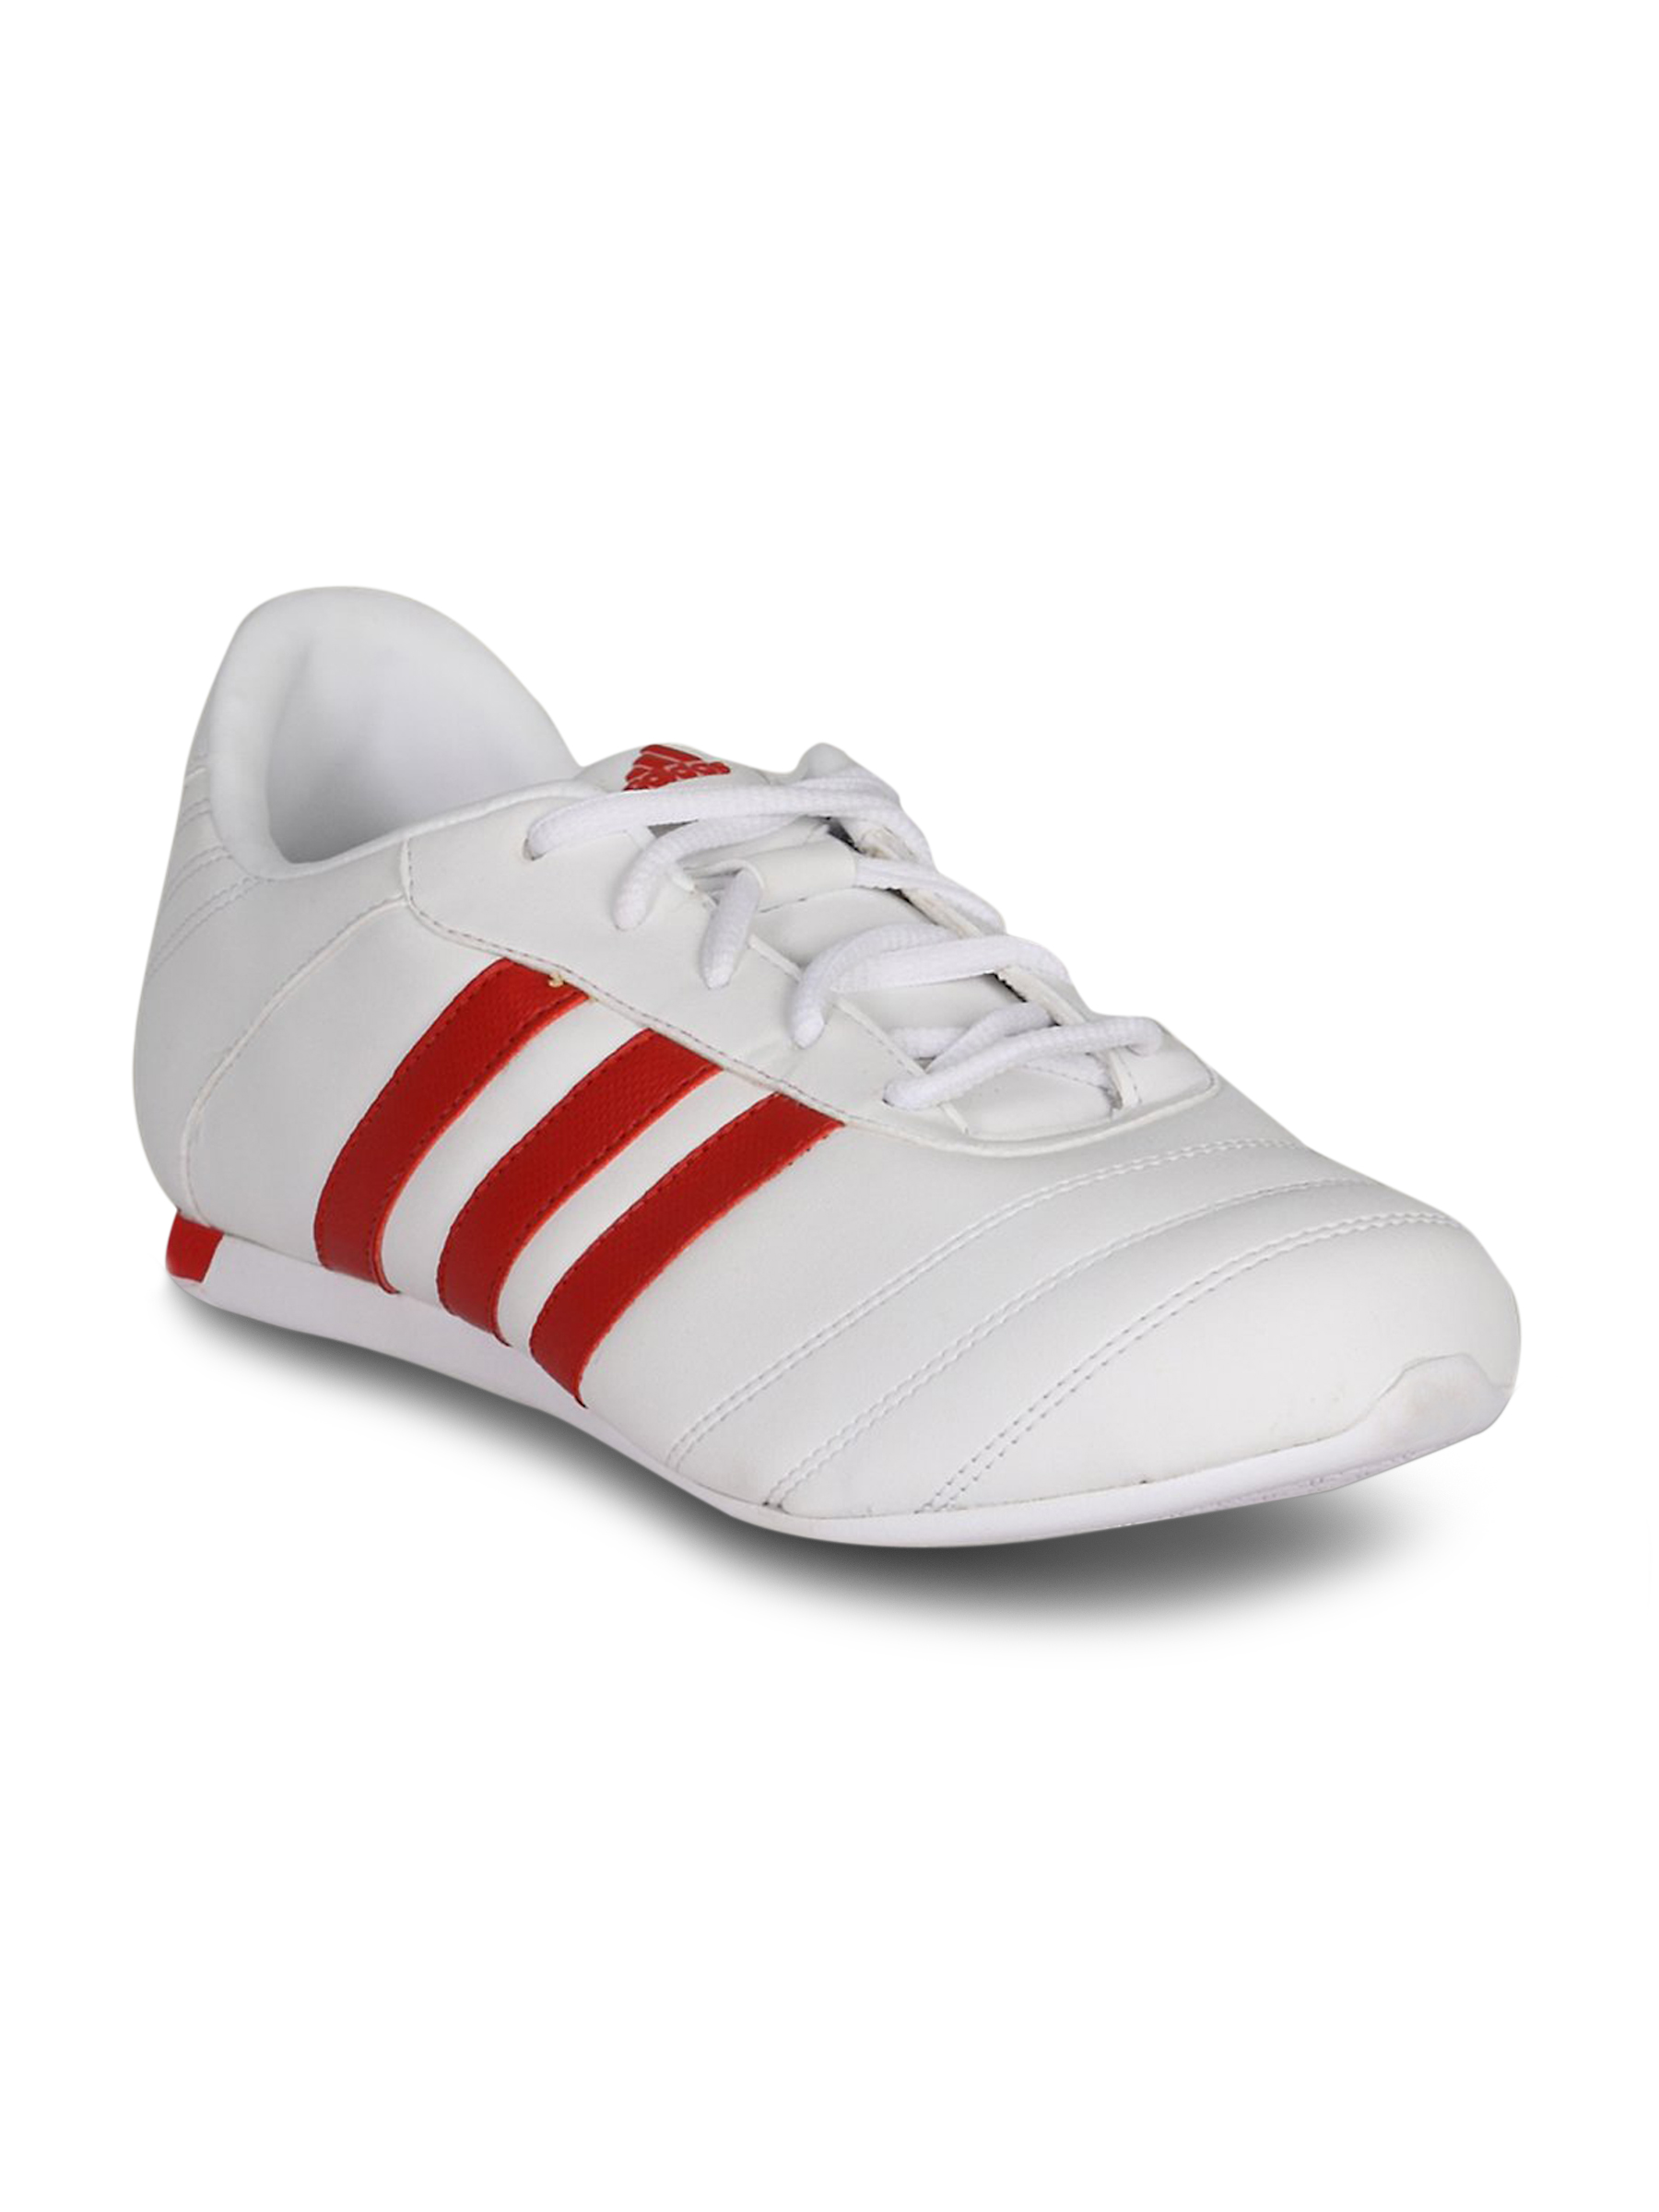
ADIDAS Men's Adi Ultra Low White Red Shoe
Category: Footwear / Shoes / Sports Shoes
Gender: Men
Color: White
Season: Summer 2011
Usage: Sports